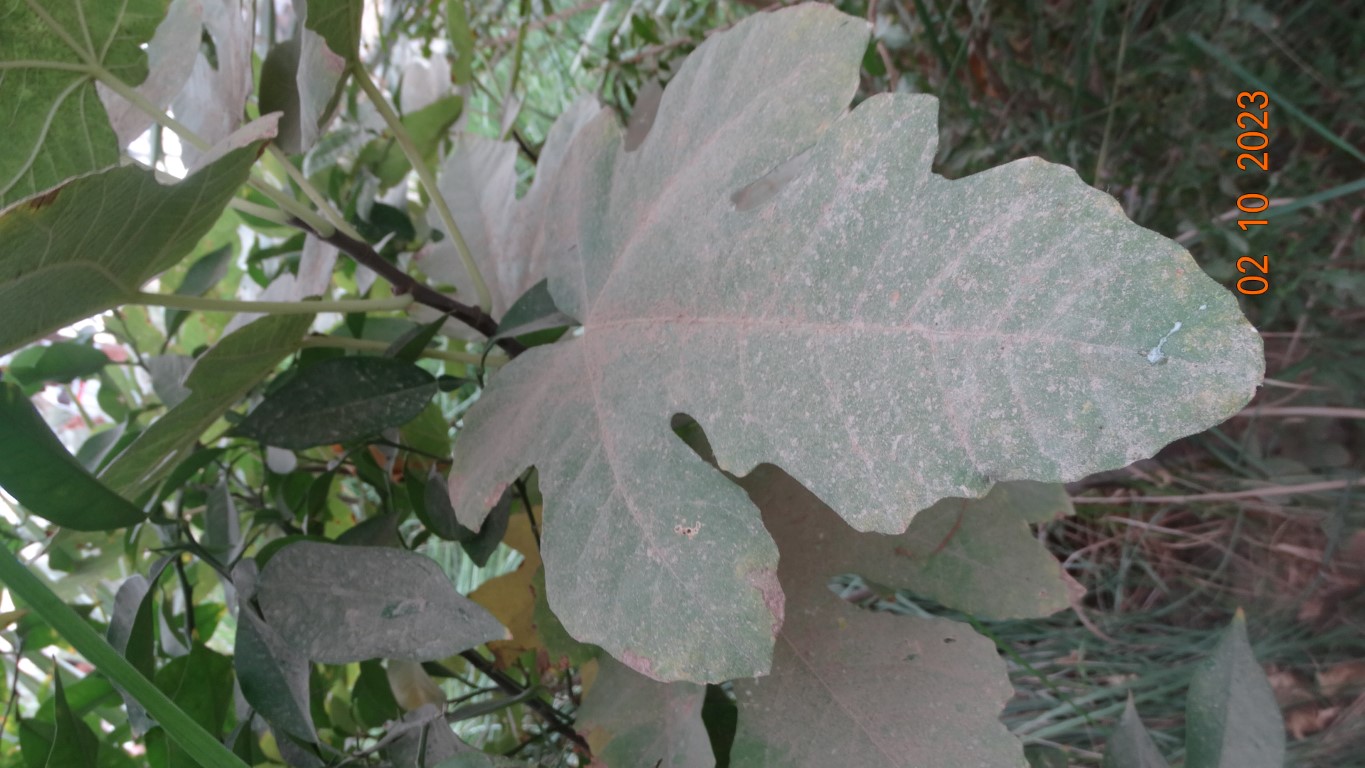
Label: healthy